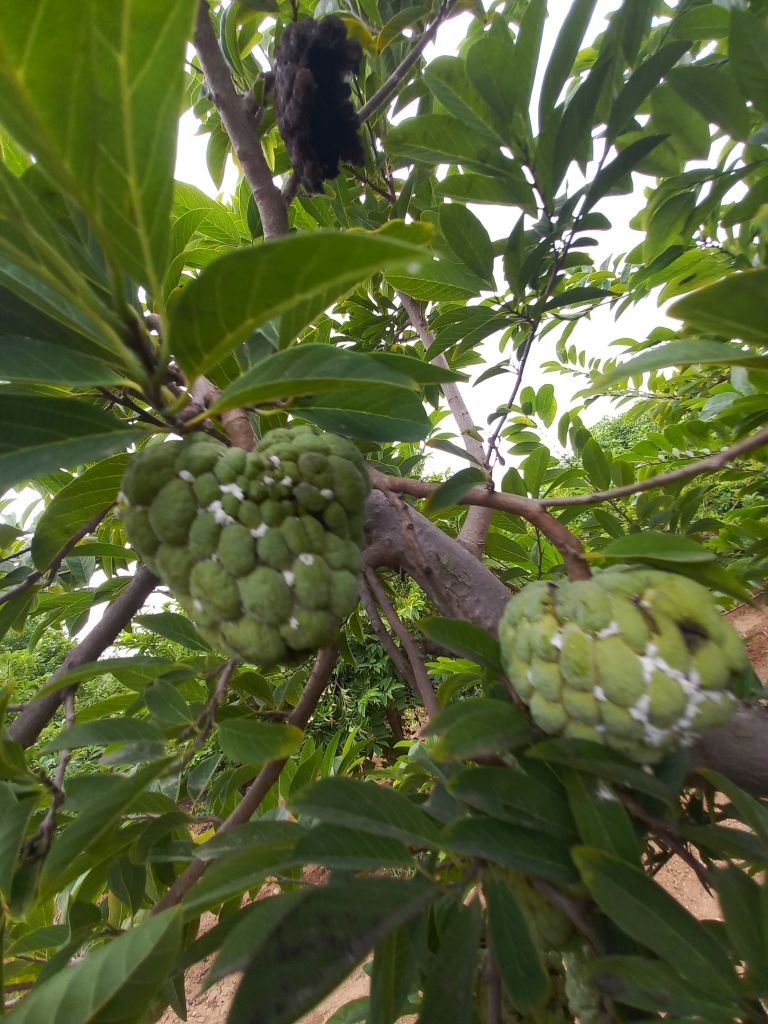
Disease label: Mealy Bug